YurView Arizona

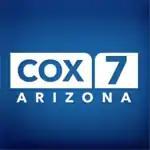
Former logo as "Cox 7," used from 2010 to 2017.

What is today YurView Arizona was established on October 1, 1981 as the Arizona Sports Programming Network (ASPN) by American Cable (a division of the Times Mirror Company), one of Cox's predecessors in Phoenix, after it signed a 13-year rights agreement with the Phoenix Suns. The channel also aired Phoenix Inferno soccer and Arizona State Sun Devils athletic events. The next year, it added a slate of high school football games on tape delay; in 1983, it then aired the first live high school football telecast in Arizona since 1964.